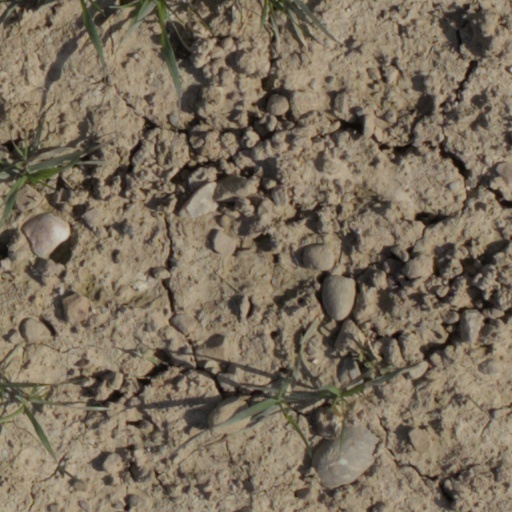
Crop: wheat